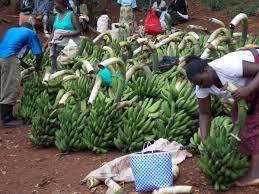
Watu kadhaa wamekusanyika karibu na rundo kubwa la ndizi mbichi za kijani zilizotandikwa chini. Mwanamke mmoja ameinama upande wa kulia akishughulika na ndizi upande wa kushoto. Mtu mwingine ameinama pia. Eneo ni ardhi kavu yenye rangi ya kahawia ikionyesha shughuli ya biashara au uvunaji wa ndizi. Kuna begi la rangi ya bluu na nyeupe limetupwa karibu.